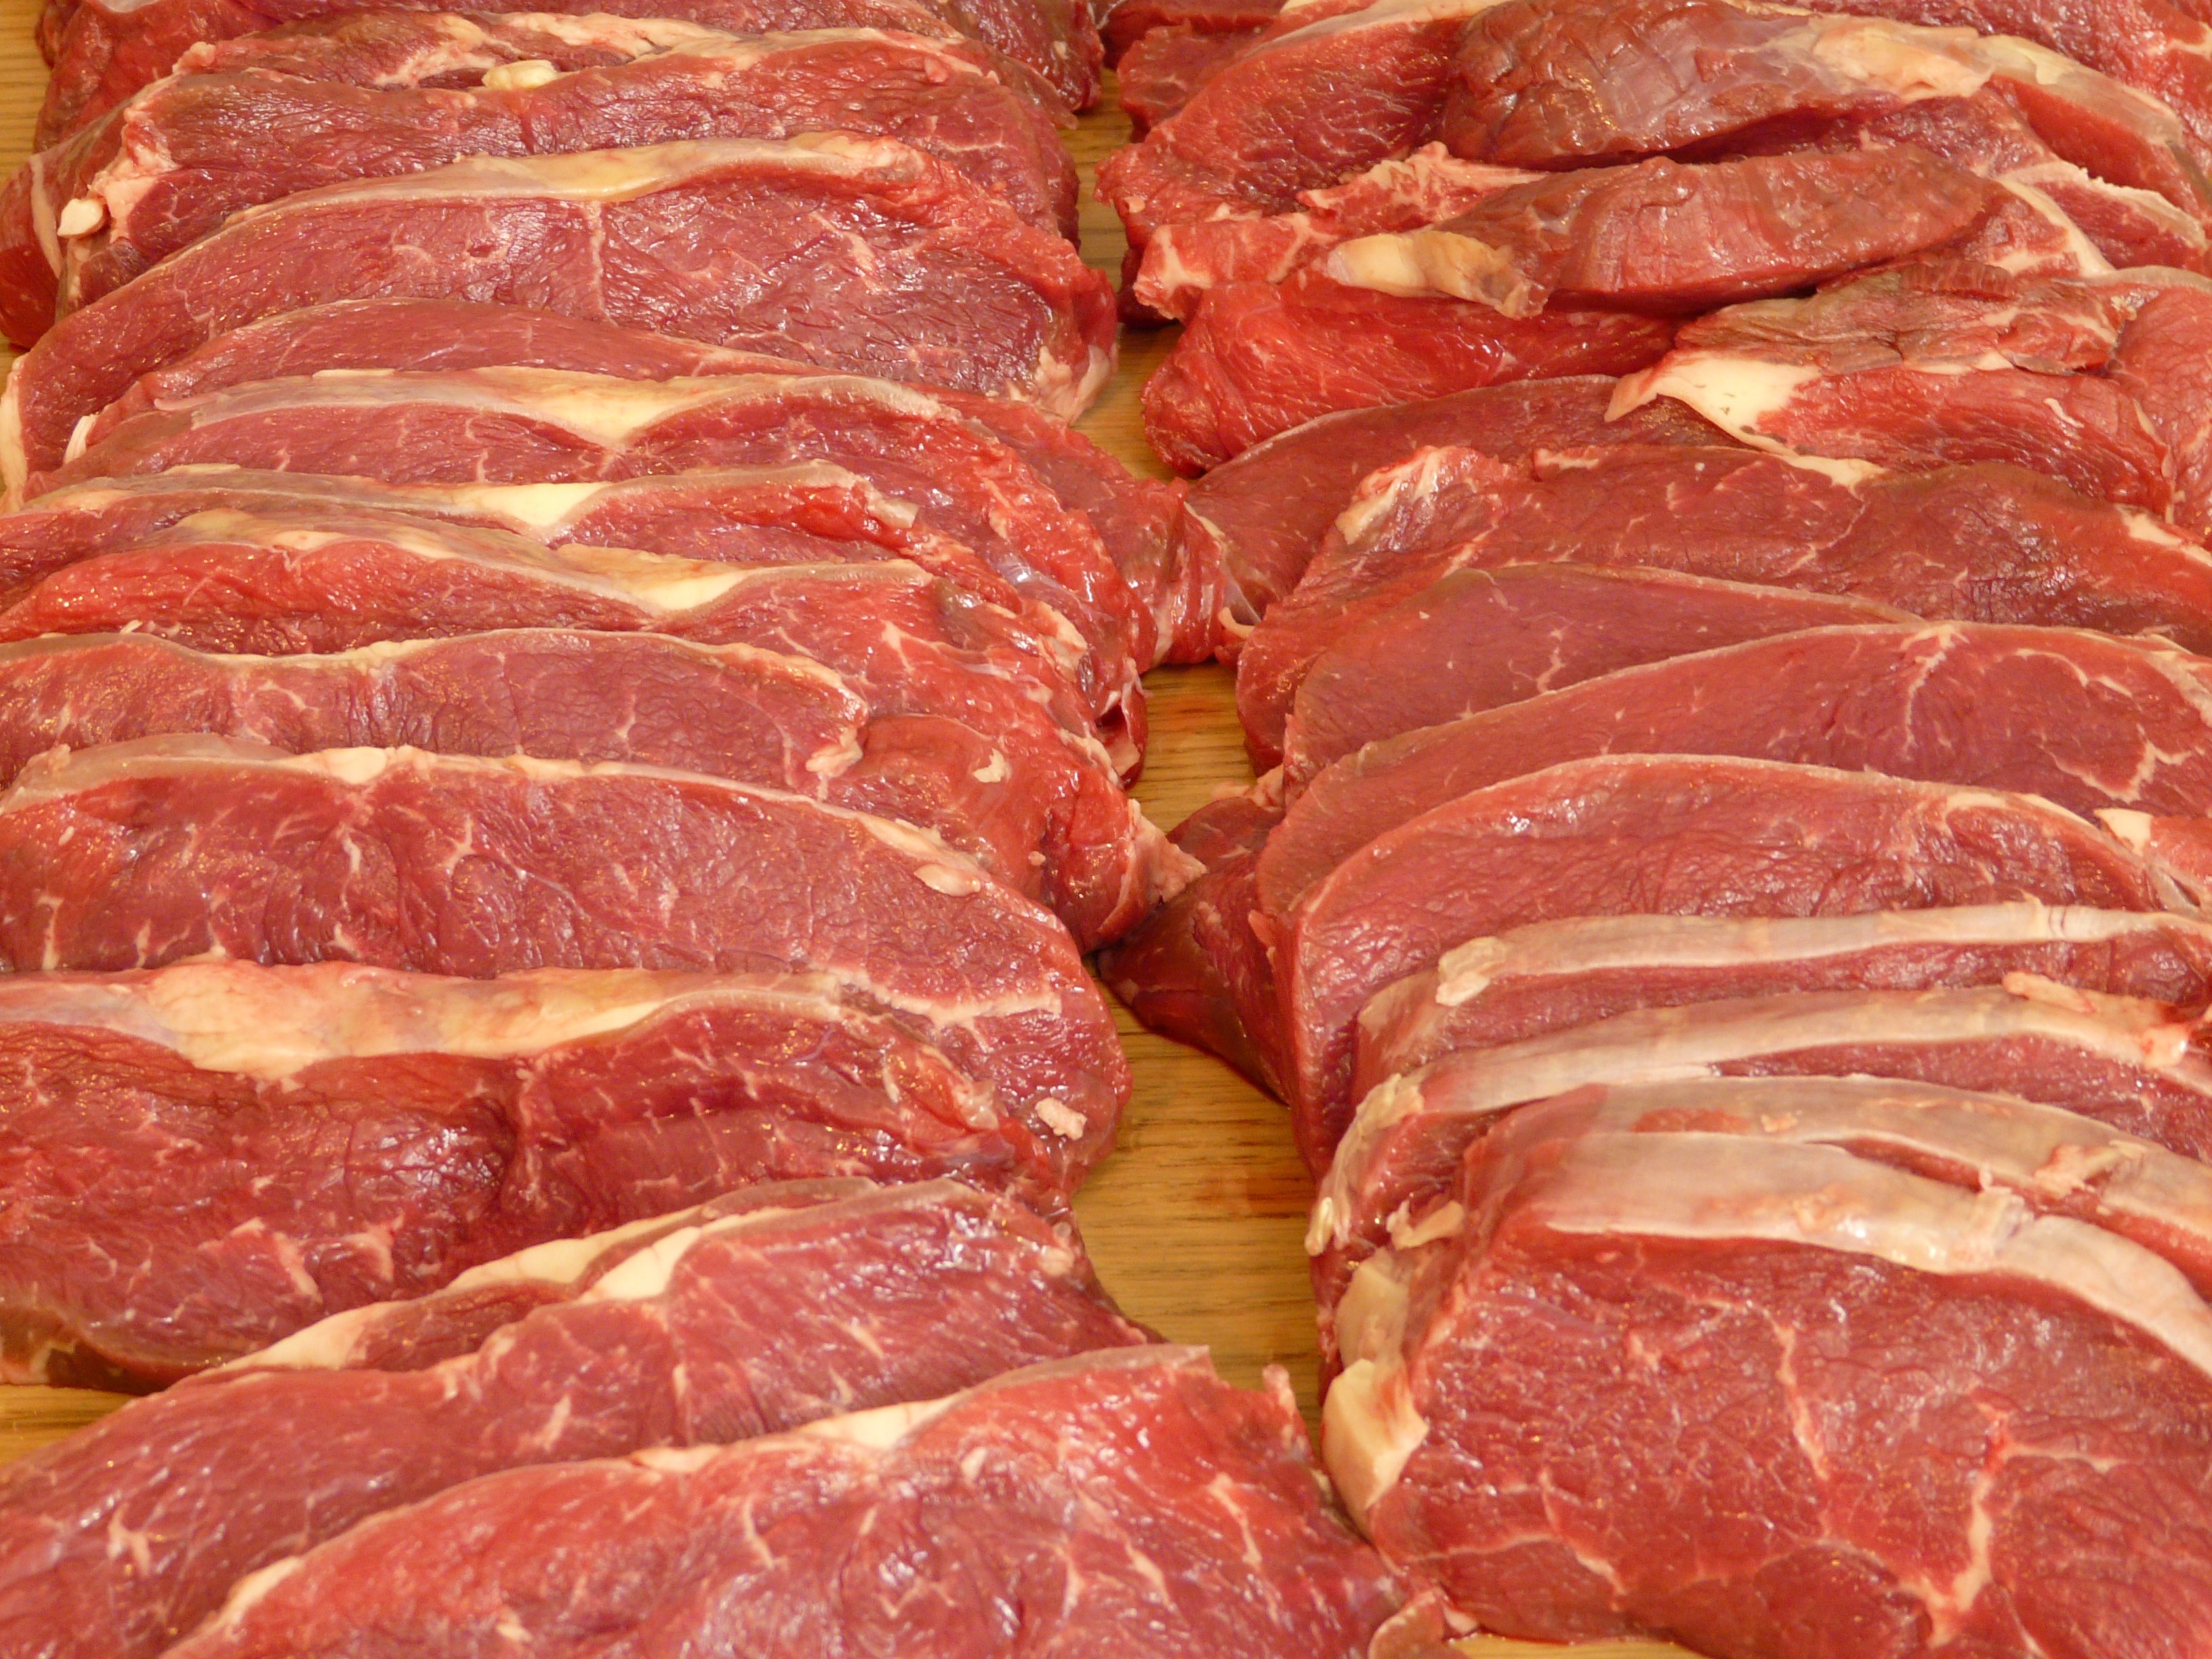
dish, food, red, eat, meat, pork, cuisine, steak, raw, fry, pig, chop, red meat, animal source foods, kobe beef, sirloin steak, horse meat, capicola